II Marine Expeditionary Force

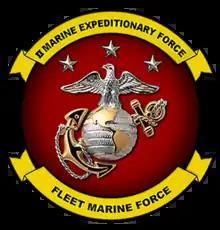
II MEF insignia

The II Marine Expeditionary Force (II MEF) is a Marine Air-Ground Task Force consisting of ground, air and logistics forces capable of projecting offensive combat power ashore while sustaining itself in combat without external assistance for a period of 60 days. The II Marine Expeditionary Force is commanded by a lieutenant general, who serves under U.S. Marine Corps Forces Command, providing Marine fighting formations and units to European Command, Central Command and Southern Command.